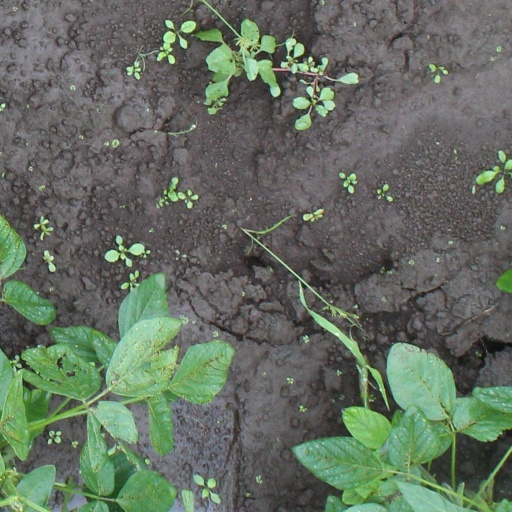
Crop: soybean